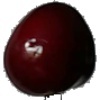
Label: cherry